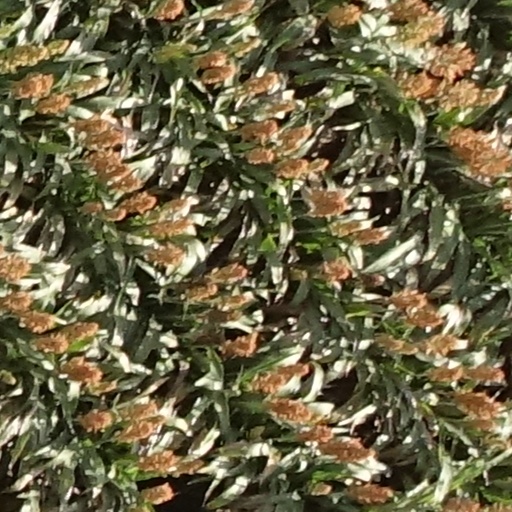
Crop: sorghum